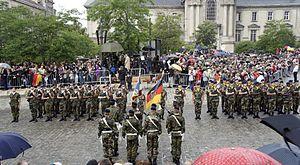
La brigade franco-allemande en parade à Reims pour les 50 ans de l'amitiée franco allemande.